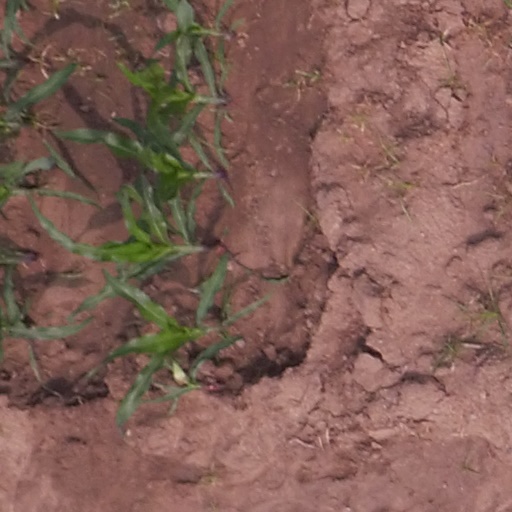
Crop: maize; corn